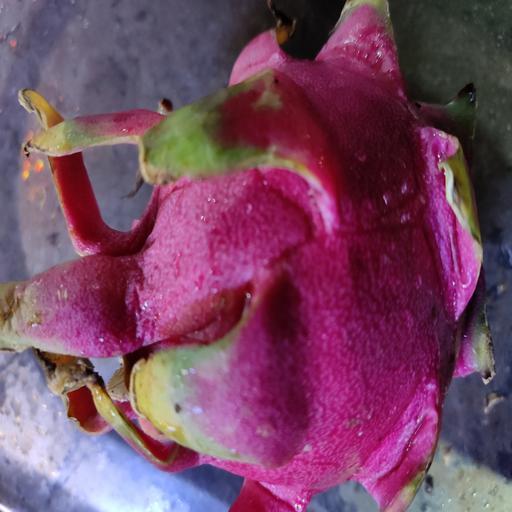
Crop type: Dragon